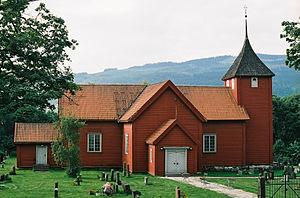
Fåberg est un village situé dans la municipalité de Lillehammer, dans le comté d'Innlandet, en Norvège.